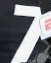
Number: 7